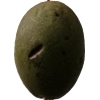
Label: nut